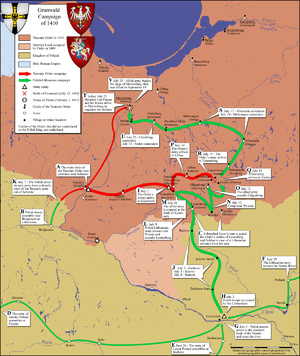
La bataille de Grunwald ou première bataille de Tannenberg eut lieu le 15 juillet 1410 dans le cadre de la guerre du royaume de Pologne-Lituanie contre l'ordre Teutonique. L'alliance du royaume de Pologne et du grand-duché de Lituanie, menés respectivement par le roi Ladislas II Jagellon et le grand-duc Vytautas, écrasa les chevaliers teutoniques commandés par le grand-maître Ulrich von Jungingen. La plupart des commandants teutoniques furent soit tués soit capturés. Malgré la défaite, les chevaliers teutoniques parviennent à résister au siège de Marienbourg et les pertes territoriales lors de la paix de Toruń sont limitées. Les disputes territoriales continuèrent jusqu'à la signature de la paix du lac de Melno en 1422. Cependant, l'ordre Teutonique ne se relèvera jamais de cette défaite et le fardeau financier des indemnités de guerre entraîna des tensions internes et une crise économique sur ses terres. La bataille marque un basculement significatif des pouvoirs en Europe orientale et permet à l'union de Pologne-Lituanie de devenir la puissance politique et militaire dominante dans la région.